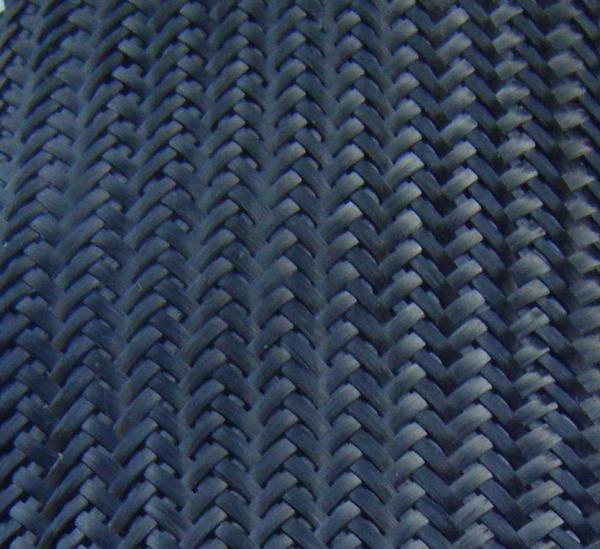
Texture: braided